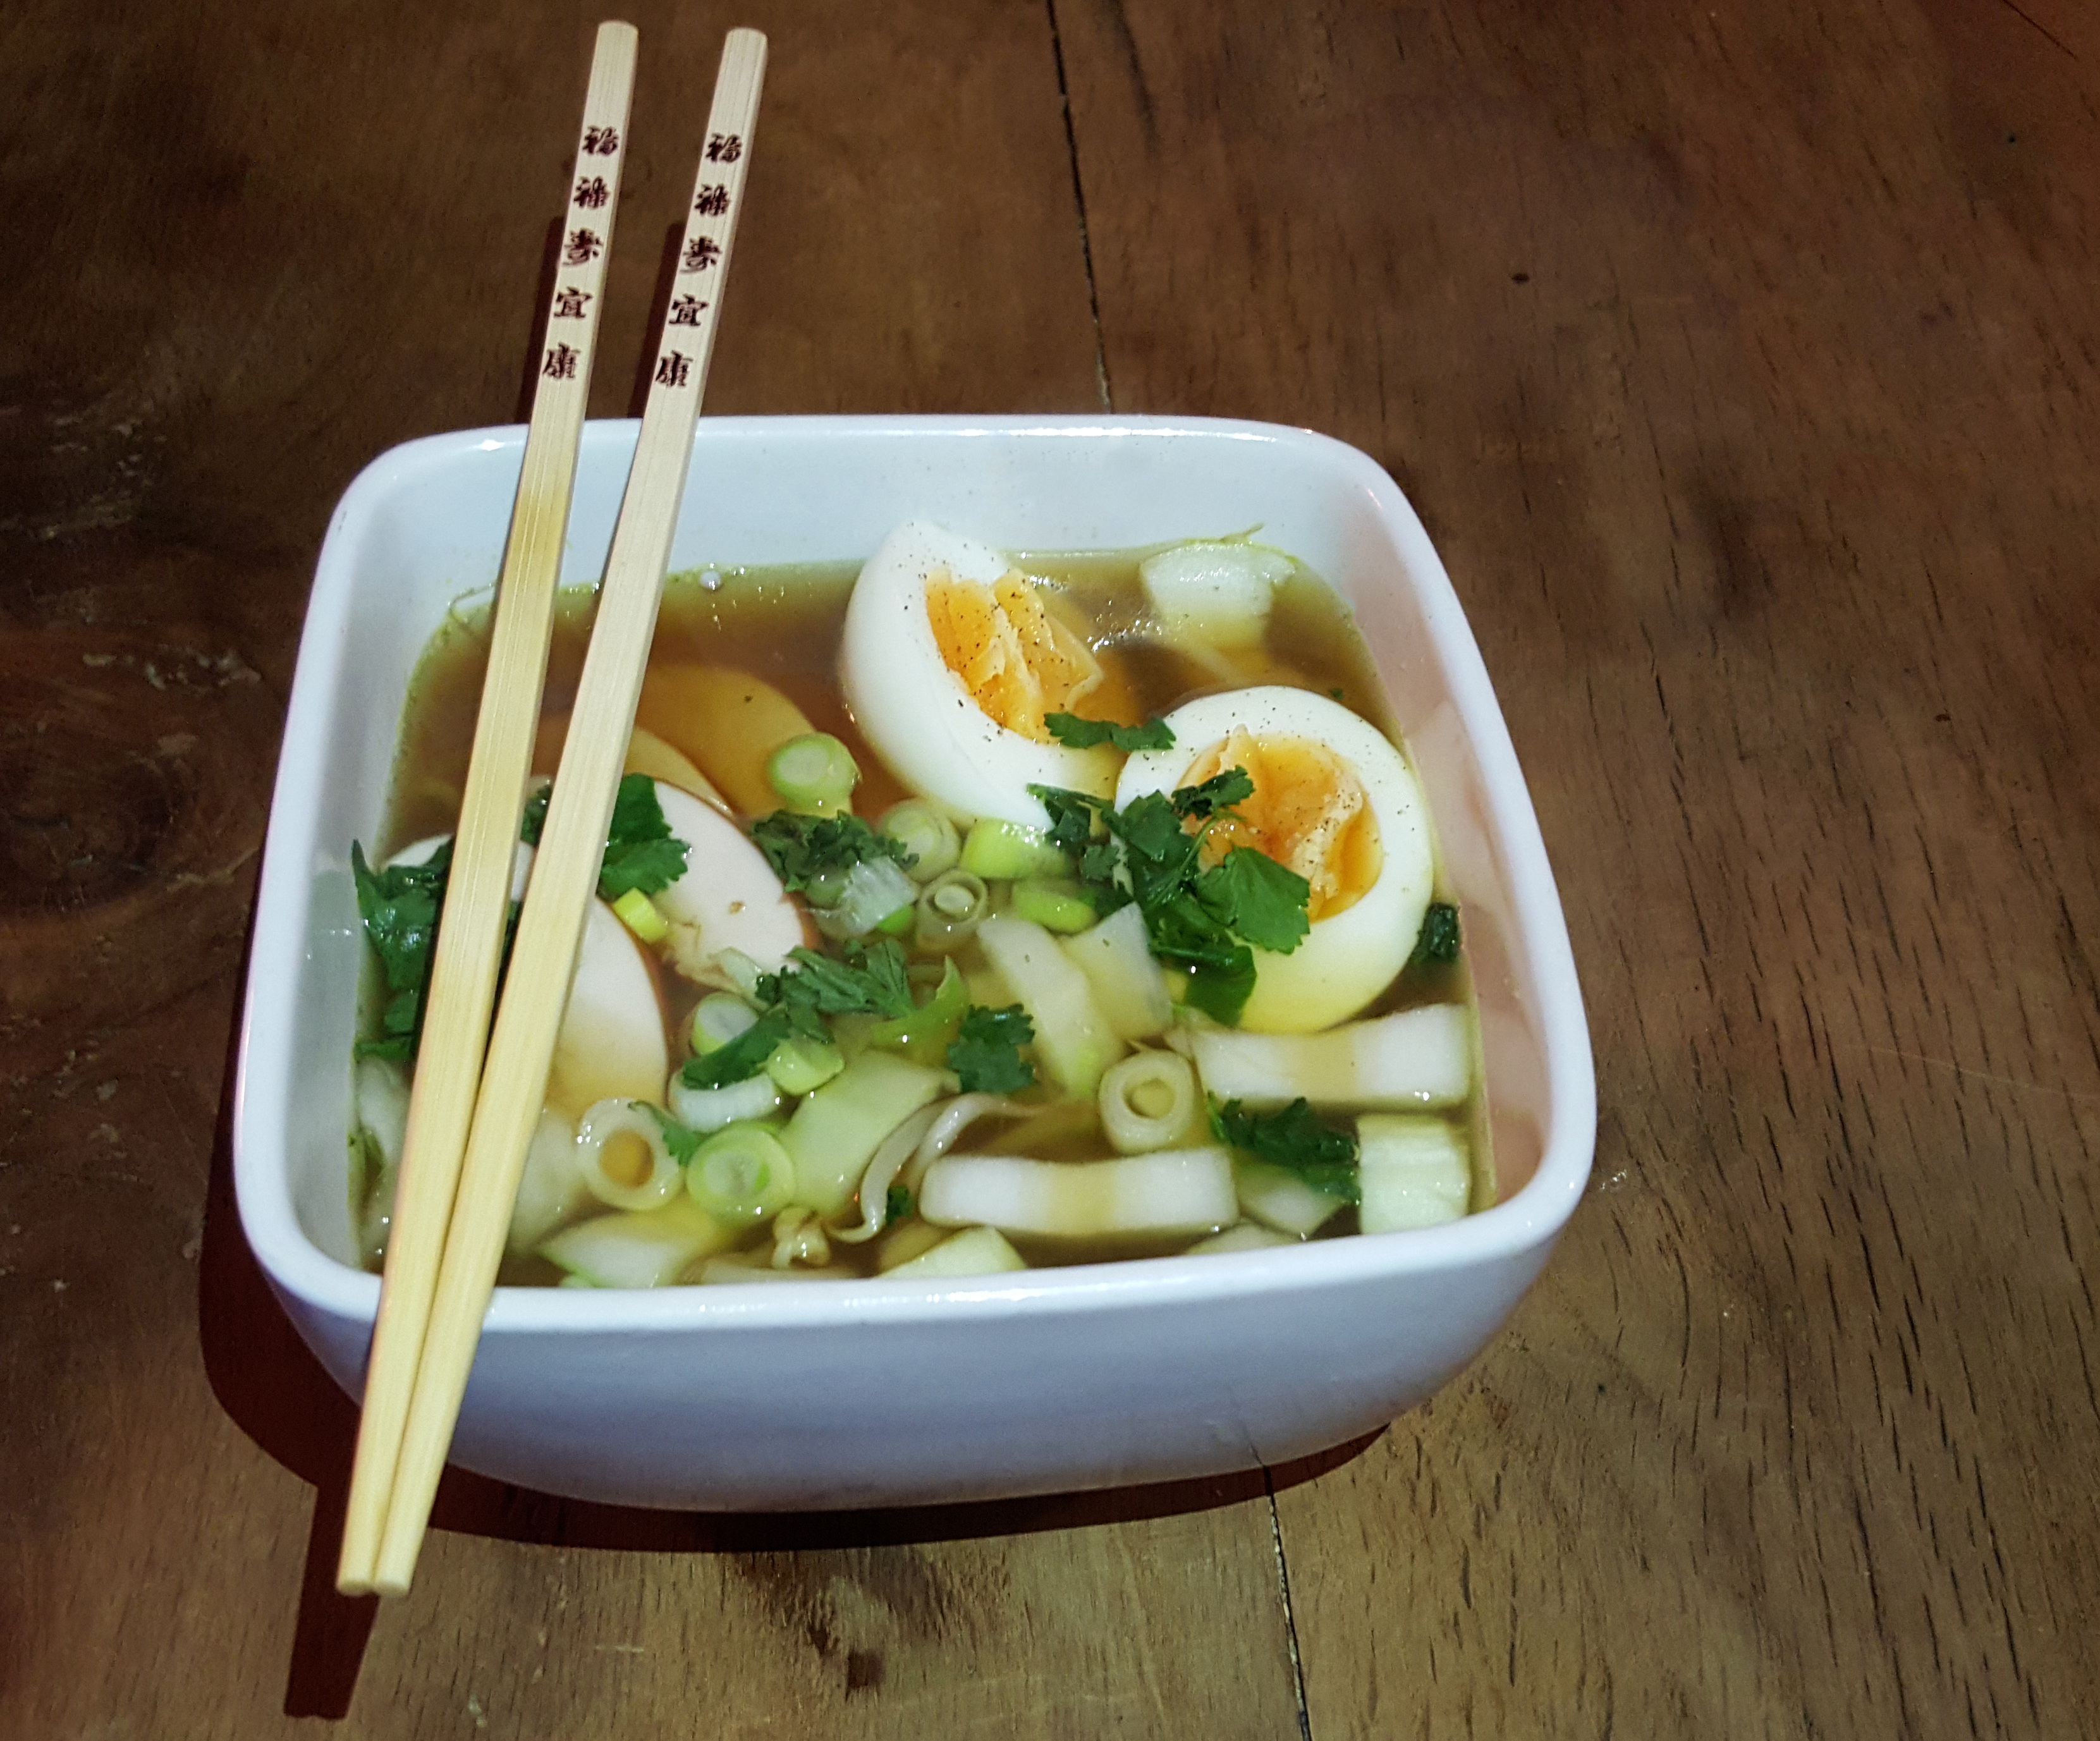
dish, meal, food, produce, vegetable, lunch, cuisine, soup, asian food, noodles, windows, vegetarian food, japanese food, udon